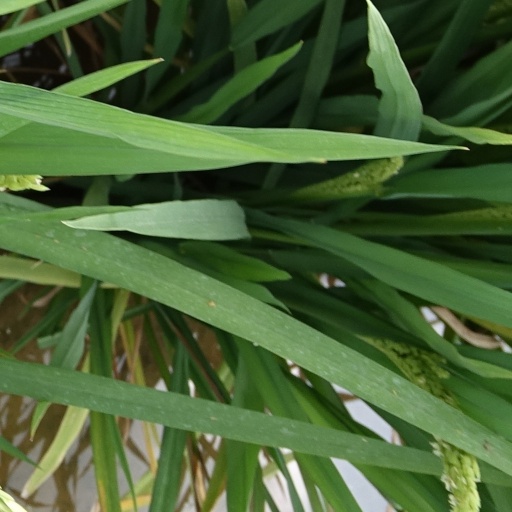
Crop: rice